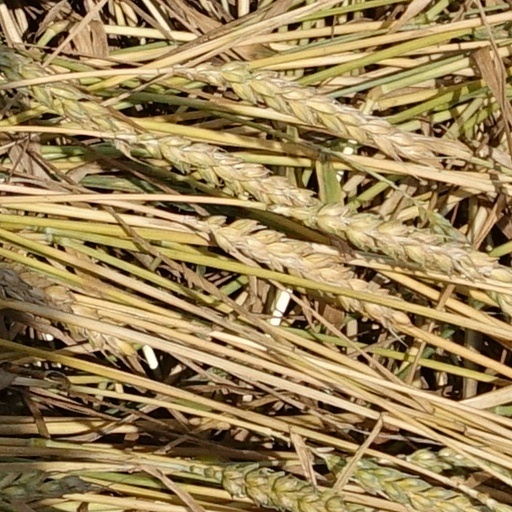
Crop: wheat